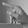
ASL letter: P